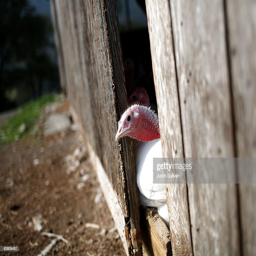
a turkey looks out the door of a barn .